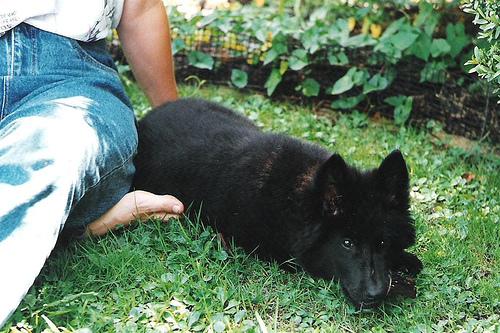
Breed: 227-n000070-groenendael